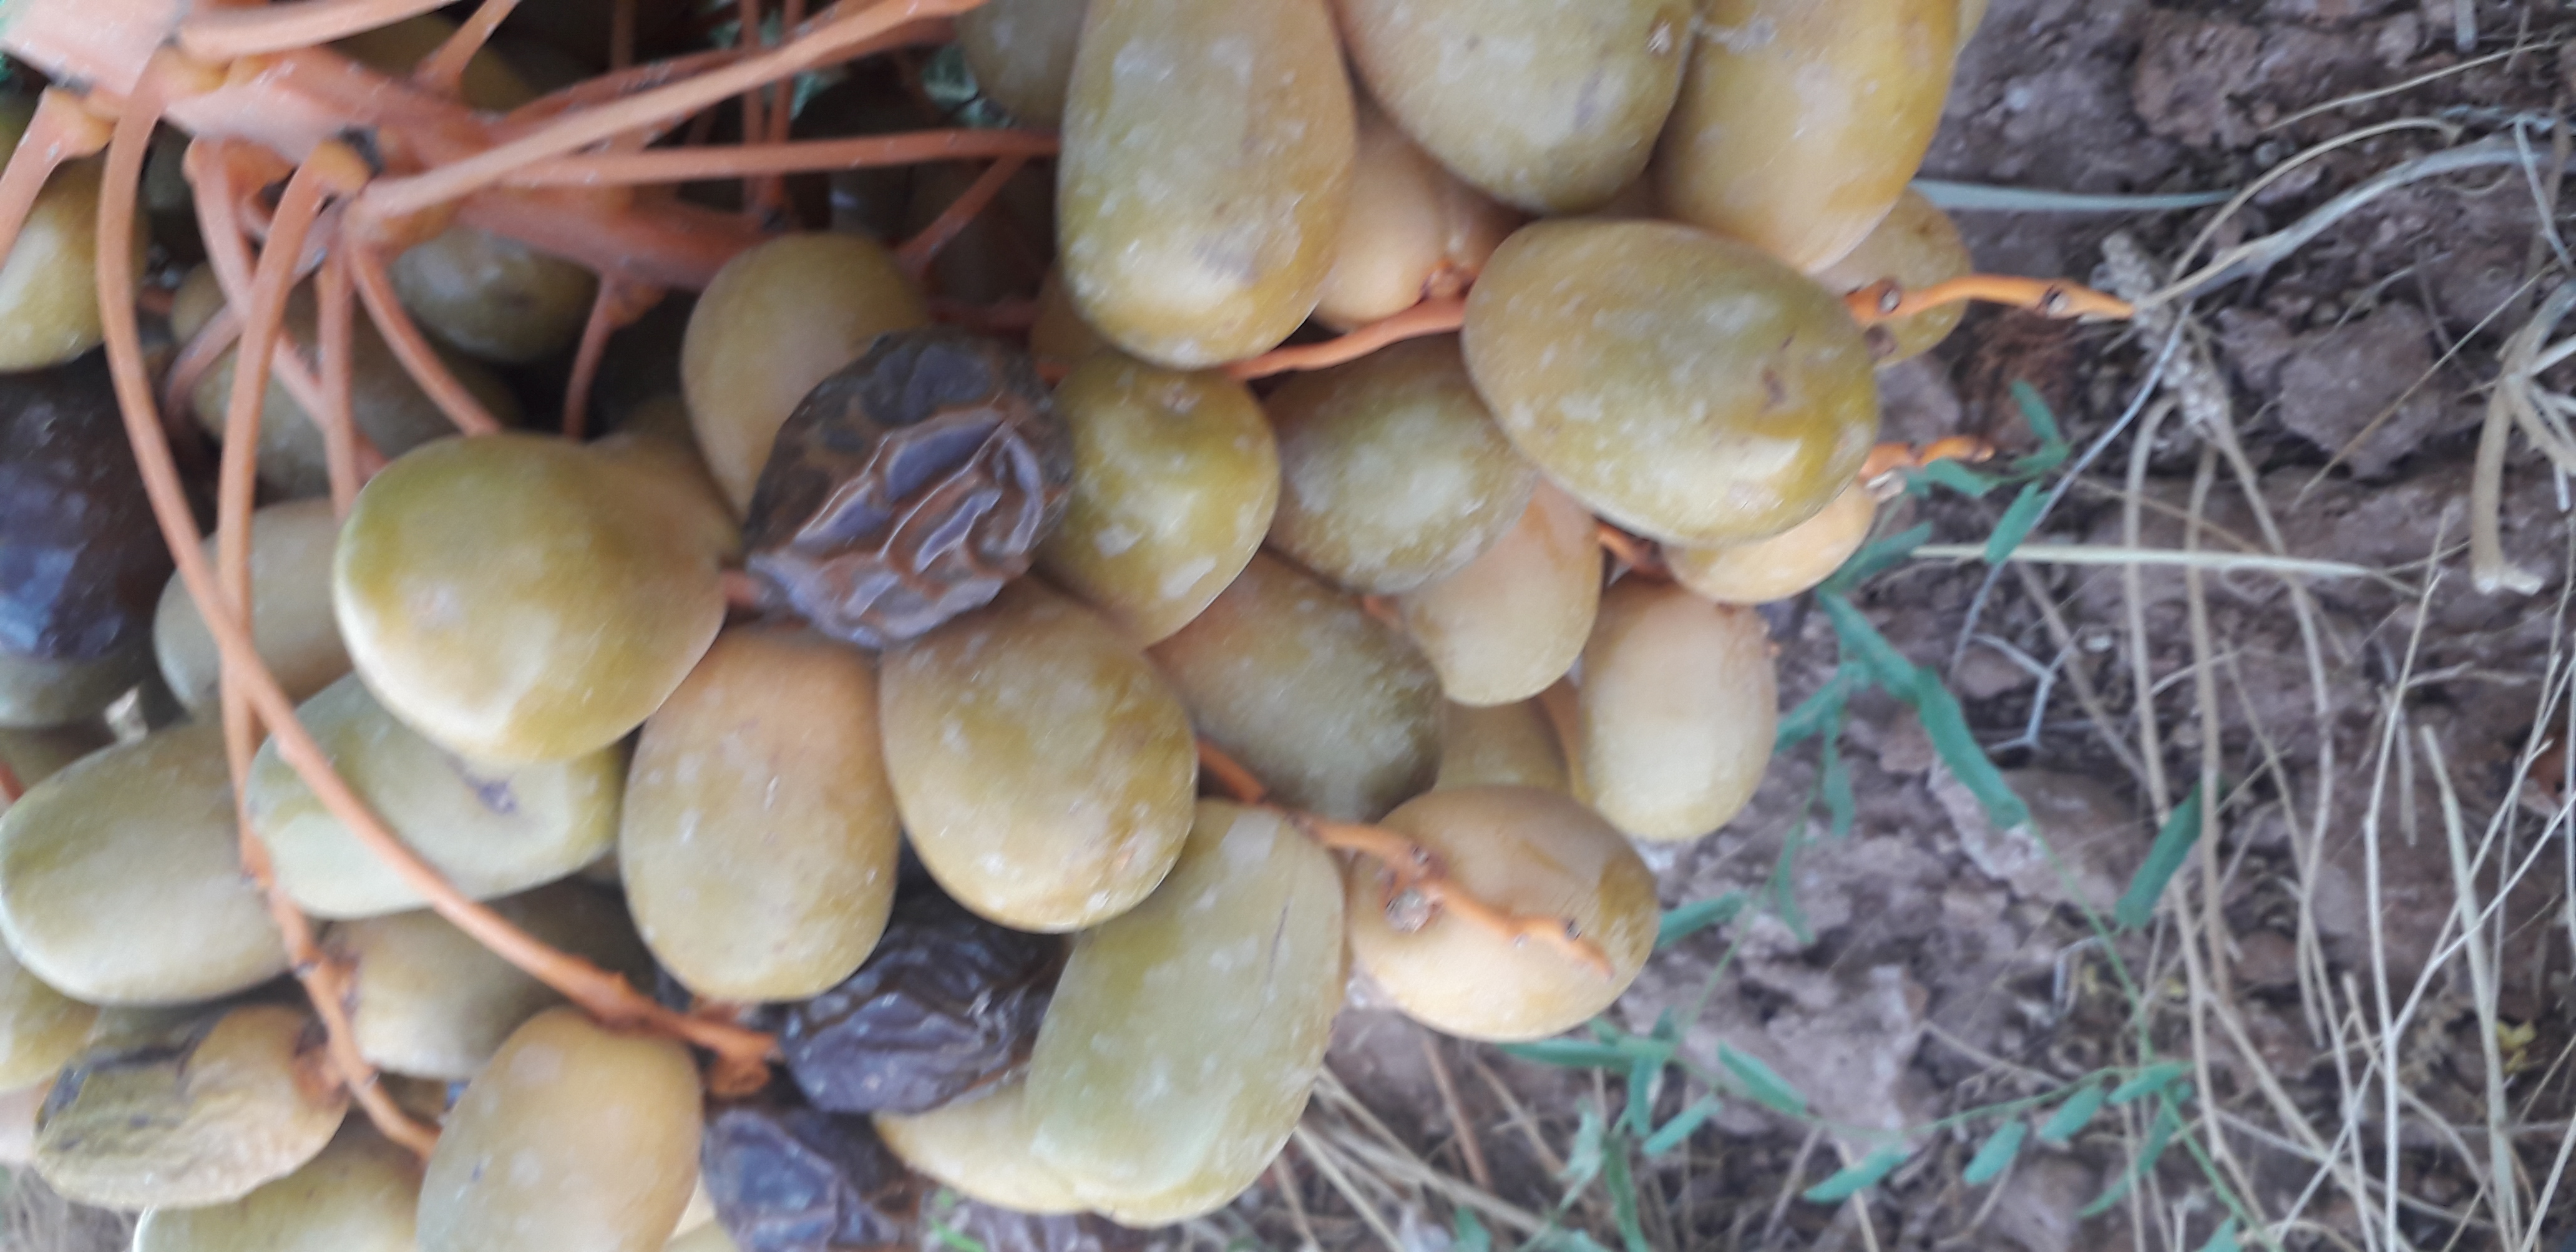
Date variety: Boufagous